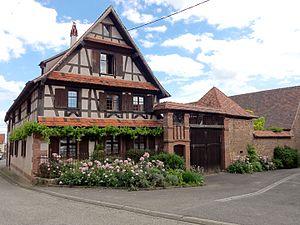
Schalkendorf est une commune française située dans le département du Bas-Rhin, en région Grand Est.